Question: Please indicate a possible affordance area of hit_baseball_bat that can be used for hitting
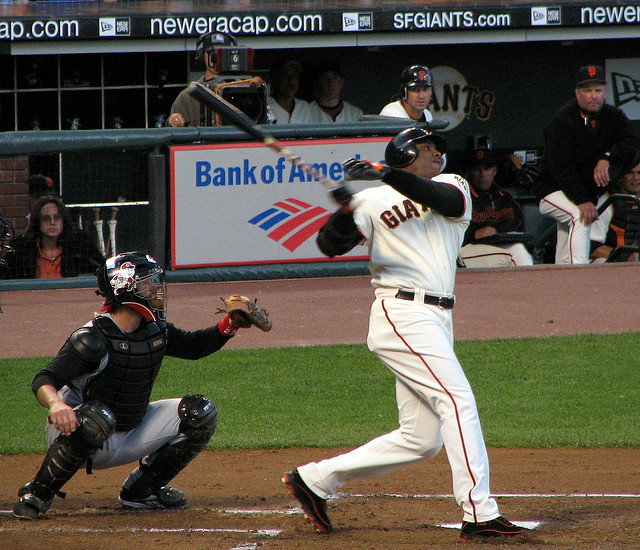
Answer: [175.621, 79.076, 249.803, 132.167]